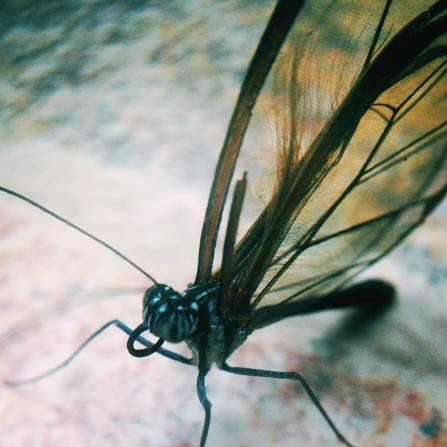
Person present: No